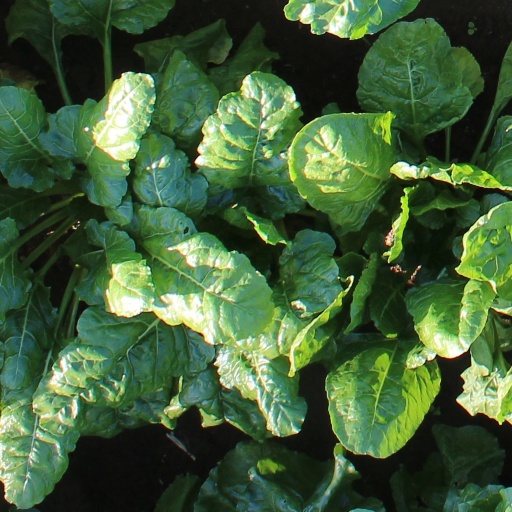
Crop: sugar beet